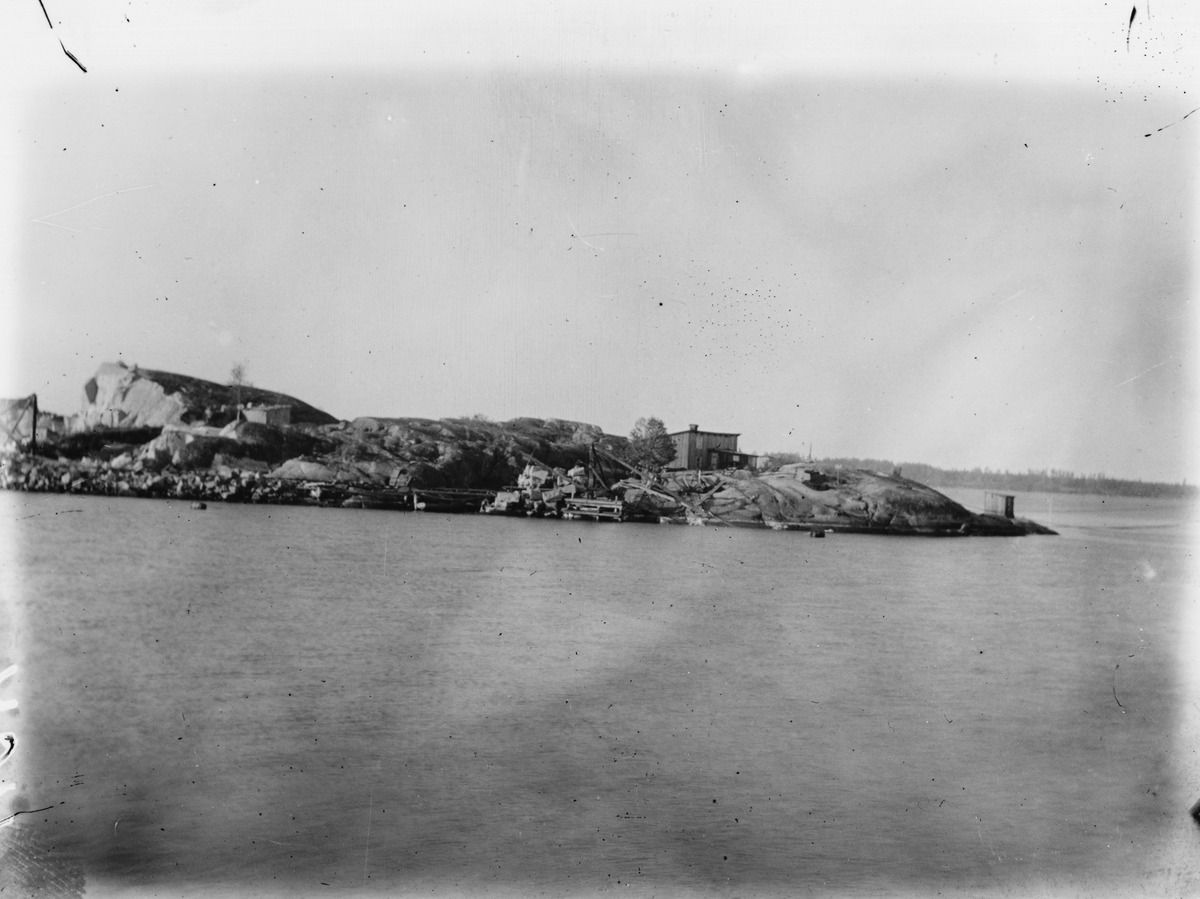
Saukko
sisällön kuvaus: Saukko. mustavalkoinen
Kuvaaja: Broström, Karl Oskar, valokuvaaja
Ajankohta: kuvausaika 1910 -luku
Paikka: Suomi, Uusimaa, Helsinki, Jätkäsaari Helsinki
Aiheet: saaret rannat, lautarakenteiset talot majat vajat